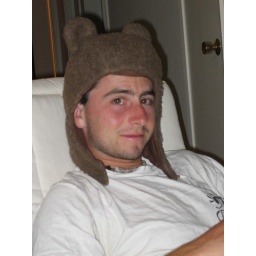
Opie in the bear hat